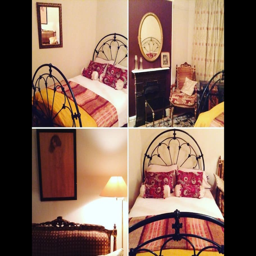
here is our double room which comes with a large tv and sky .